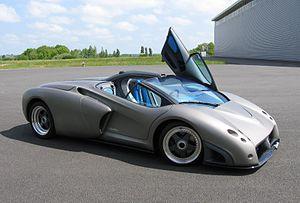
Prototype Laborghini Pregunta
La Lamborghini Pregunta est un concept-car, réalisé en un seul et unique exemplaire à Turin, à partir de la Lamborghini Diablo, par le carrossier franco-italien Heuliez Torino, sous la direction de Marc Deschamps.